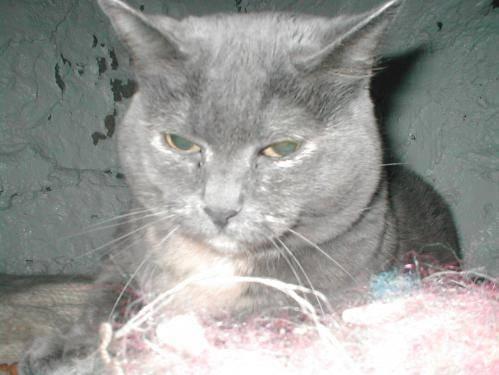
cat